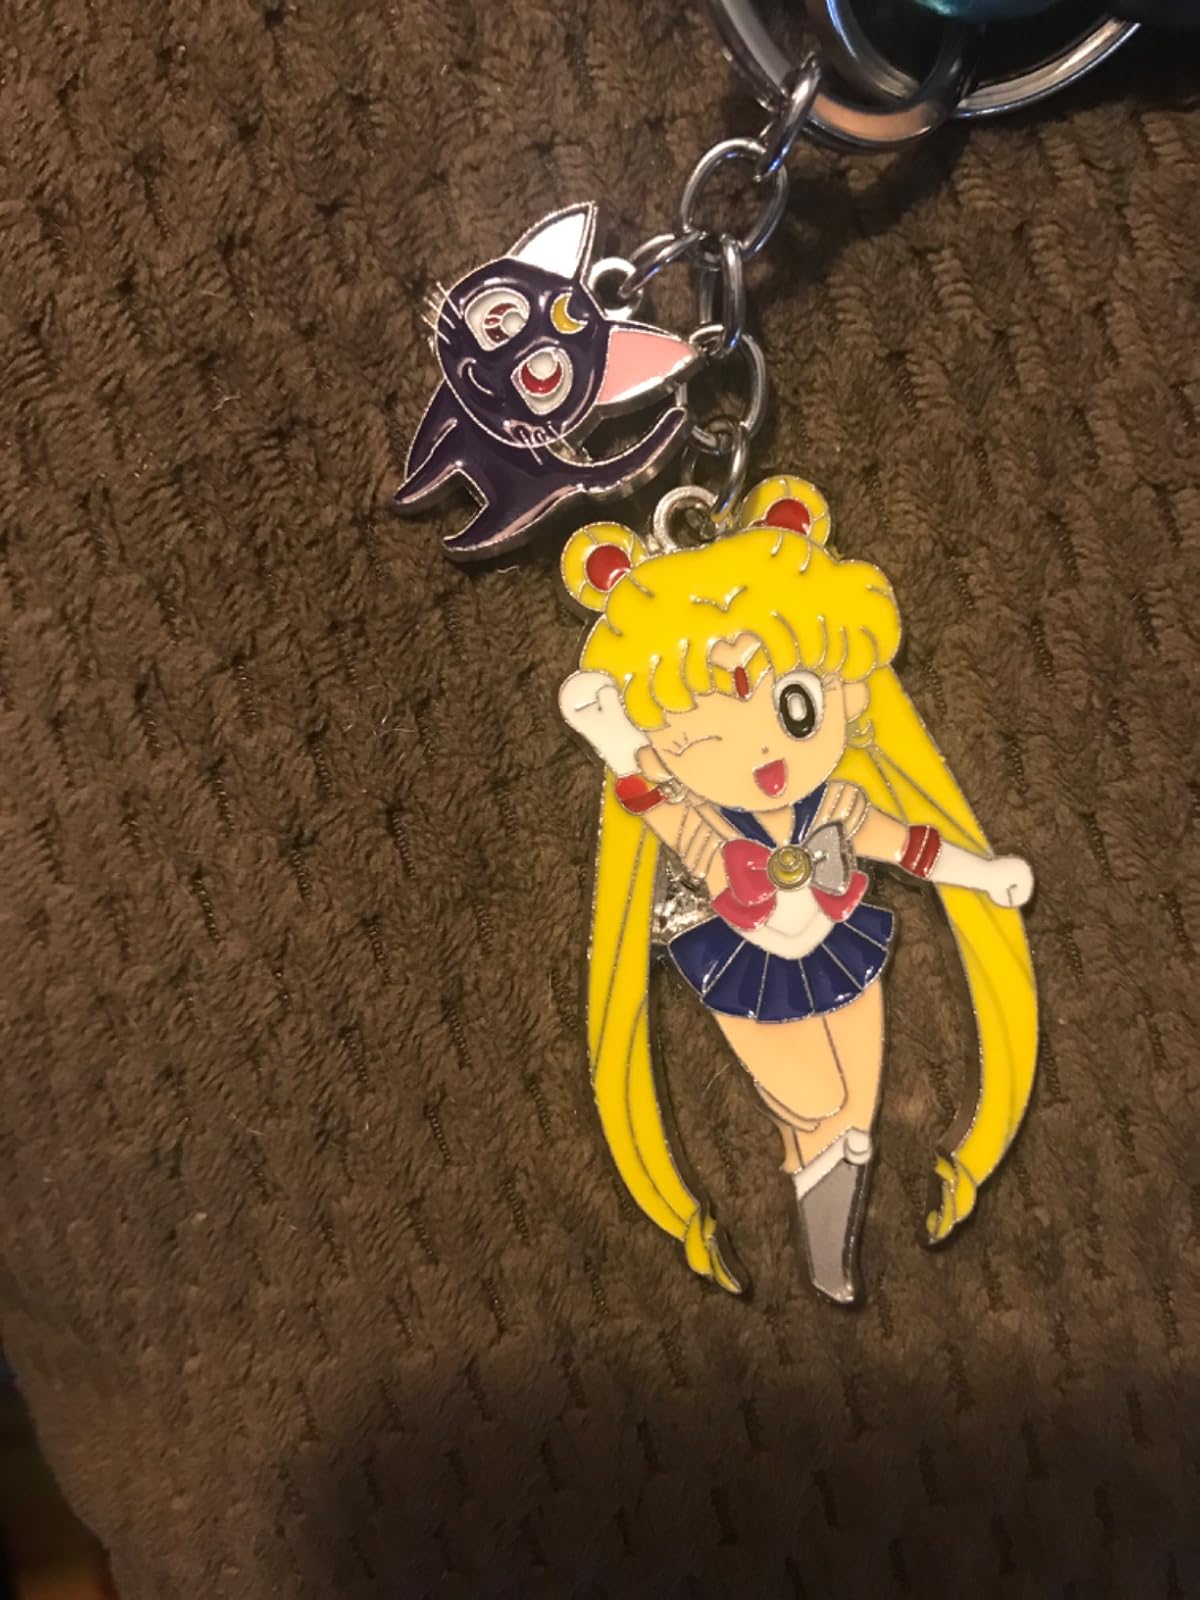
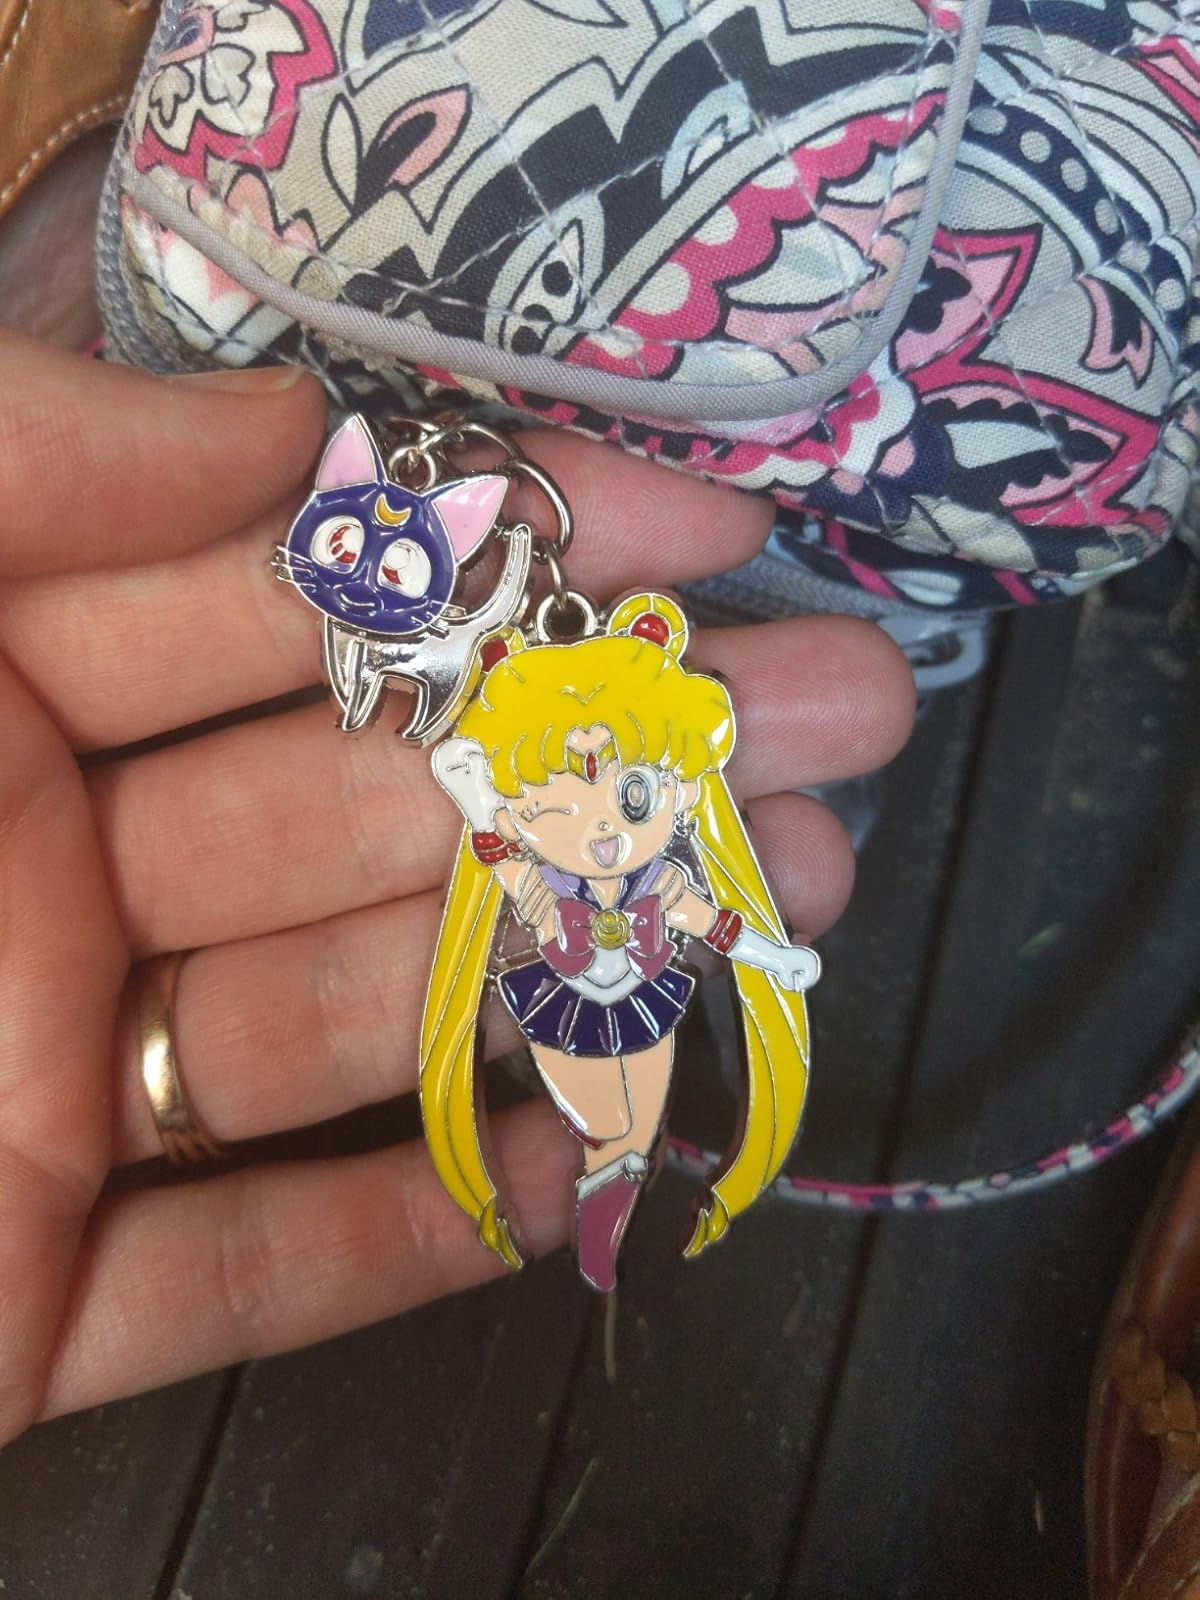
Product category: accessories_keychain
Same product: yes